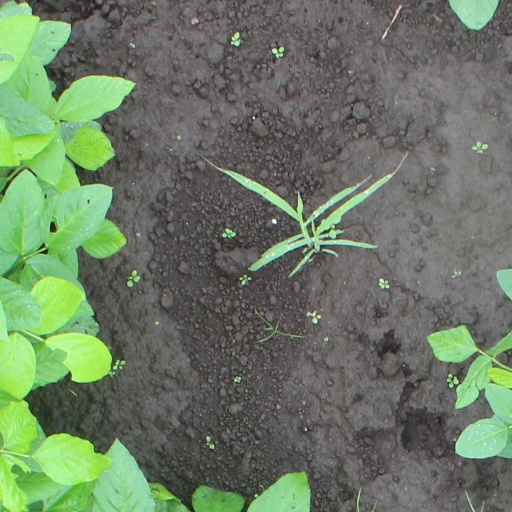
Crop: soybean